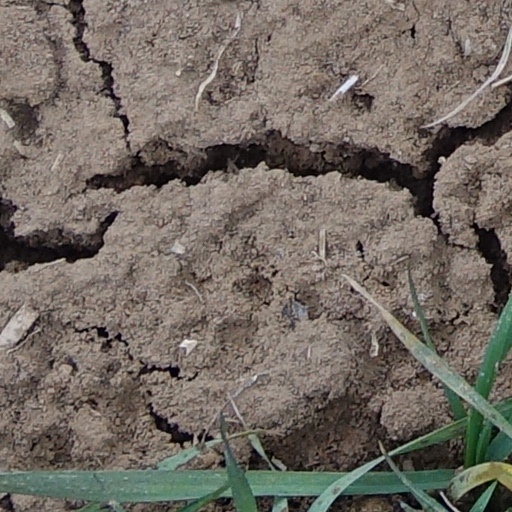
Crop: wheat